List of tallest buildings in Tulsa, Oklahoma

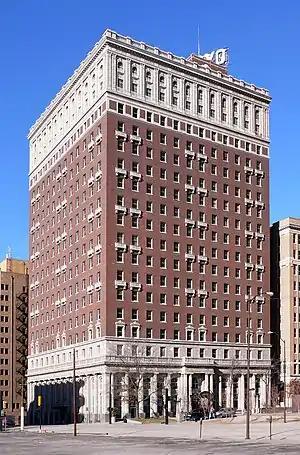
The Mayo Hotel, the tallest building in Tulsa from 1925 until 1927

Since 1918, the year the first high-rise in the city was constructed, the title of the tallest building in Tulsa has been held by six high-rises.